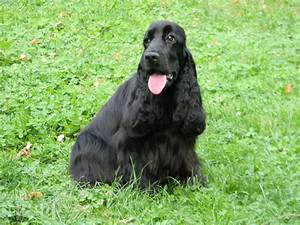
Label: cane